Pierre Belon

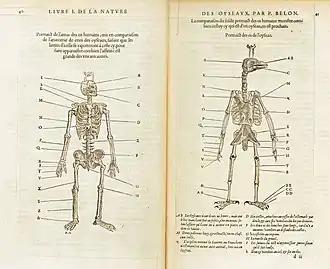
A comparison of the skeleton of birds and man in "Natural History of Birds", 1555

Belon was typical of the Renaissance scholar and took an interest in "all kinds of good disciplines" in his lifetime. He was interested in zoology, botany and classical Antiquity. Besides the narrative of his travels he wrote several scientific works of considerable value.